Peter de Sève

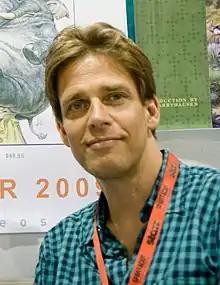
Peter de Sève at San Diego Comic Con 2009

Peter de Sève is an American artist who has worked in the illustration and animation fields. He has drawn many covers for the magazine "The New Yorker". As a character designer, he worked on the characters of "A Bug's Life", "Finding Nemo", "Robots", the "Ice Age" franchise, and on the main animal character E.B. (voiced by Russell Brand) in the 2011 Easter-themed comedy film "Hop". Most recently, he designed the characters for "Arthur Christmas", for which he was nominated for Annie Award. He received the National Cartoonists Society Magazine Illustration Award for 2000. He is also a recipient of the Hamilton King Award from the Society of Illustrators, a Clio Award for a Nike television commercial, and a Visual Effects Society Award nomination for outstanding animated character design for . Peter was honored with an Emmy Award for Outstanding Character design for his work on Sesame Street's Abby Cadabby's Flying Fairy School. He is part of the Directors Collective Hornet Incorporated company.